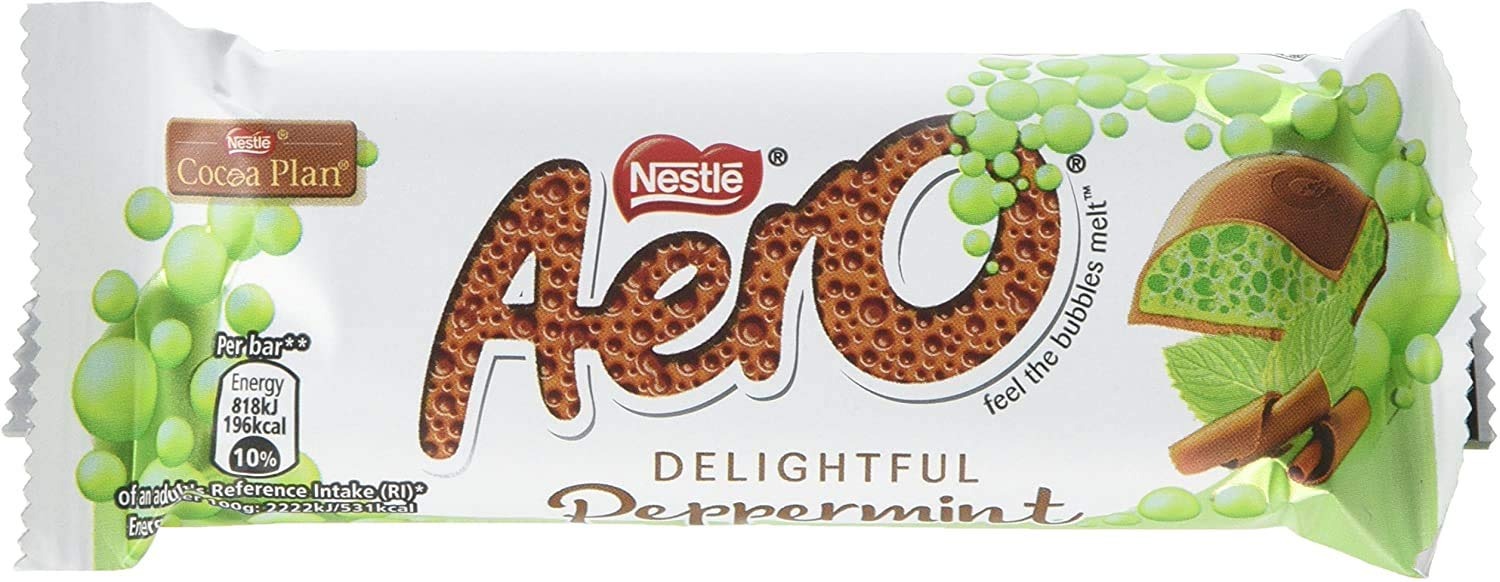
Item Name: Nestles Aero Bubbly Bar Peppermint Chocolate 36g x12- UK Chocolate Candy.
Bullet Point 1: Nestle Chocolate Candy Treats
Bullet Point 2: Nestles Aero Bubbly Bar Peppermint Chocolate 36g x12- UK Chocolate Candy.
Bullet Point 3: Taste the difference of British chocolate.
Product Description: Nestle Chocolate Candy Treats Nestles Aero Bubbly Bar Peppermint Chocolate 36g x12- UK Chocolate Candy.
Value: 12.0
Unit: Count

Price: 27.07